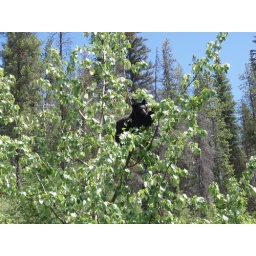
Black bear in the tree